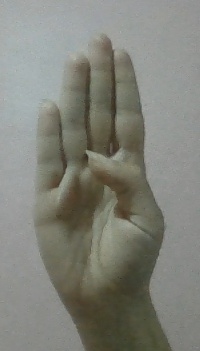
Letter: kaaf